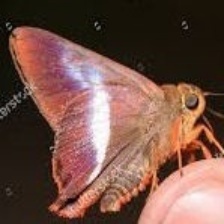
Species: COMMON BANDED AWL